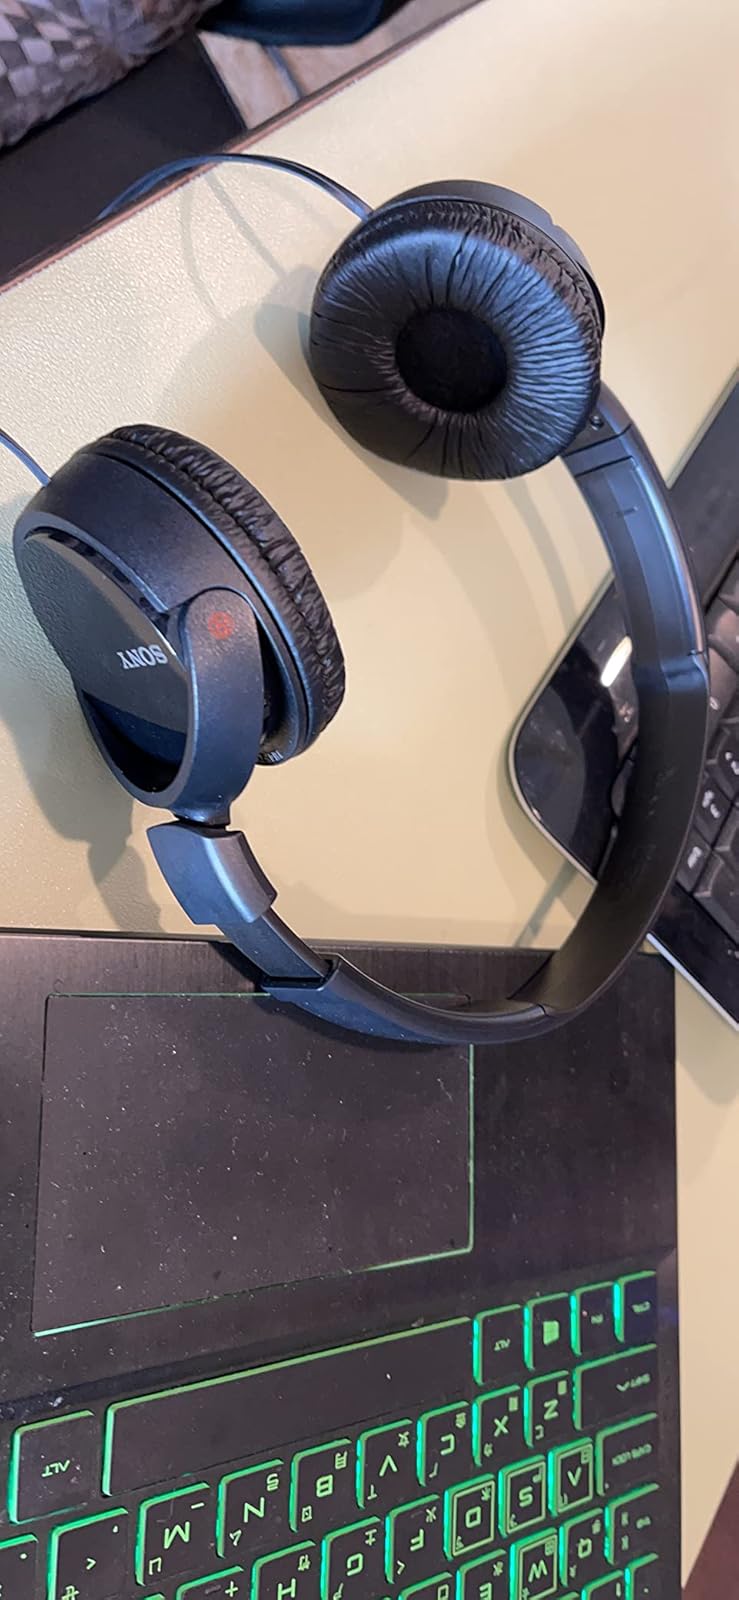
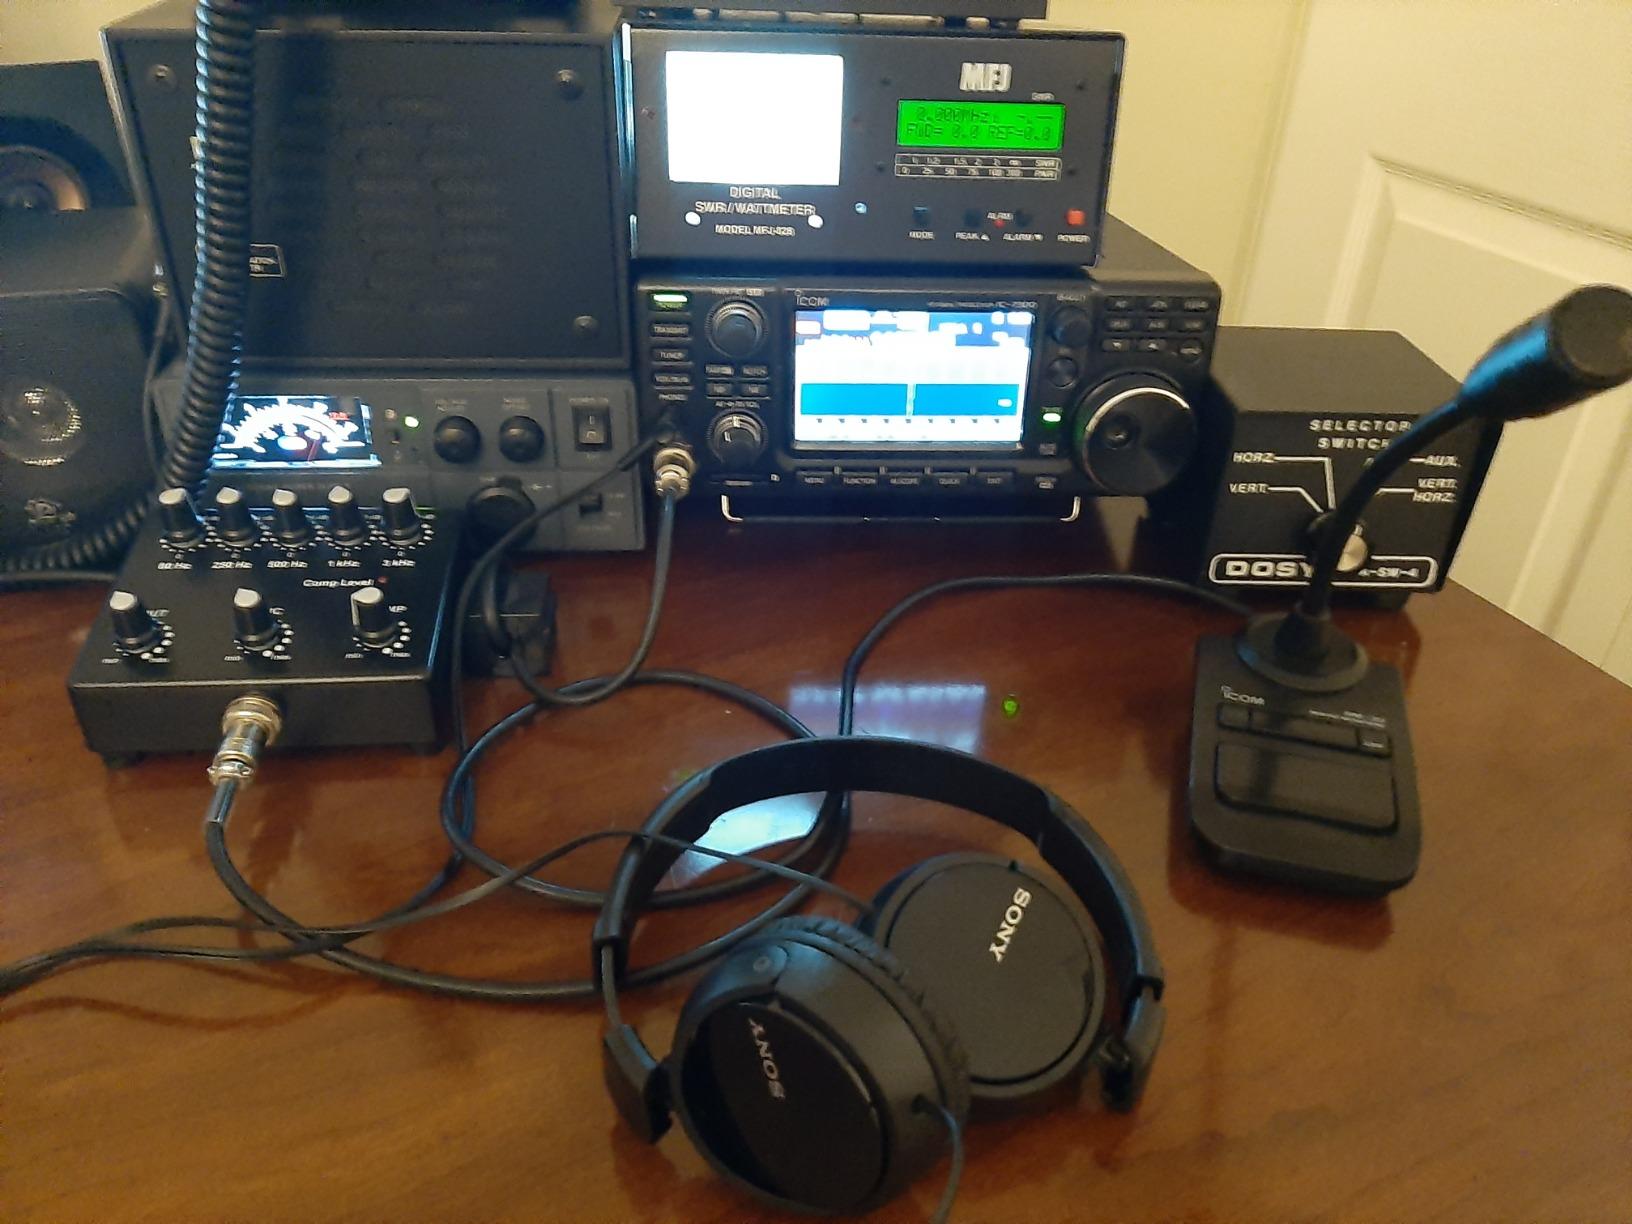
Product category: headphones
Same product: yes